Skjold-class corvette

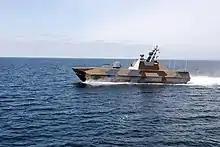
Royal Norwegian Navy corvette "Storm".

The final design was changed compared to the prototype "Skjold", which itself was rebuilt to the new specifications. Most notably, the vessels use 4 gas turbines combined by Renk COGAG gear units built in a lightweight design. The smaller gas turbines rated 2,000 kW turbines are used for cruising speed. For sprint speed a second, larger gas turbine is combined providing a total of 6,000 kW to the waterjet on each shaft line. Two MTU 123 cruise diesel propulsion units used previously at loiter speeds were removed. The foredeck was strengthened to accommodate the addition of a 76 mm Otobreda Super Rapid gun.